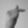
ASL letter: T